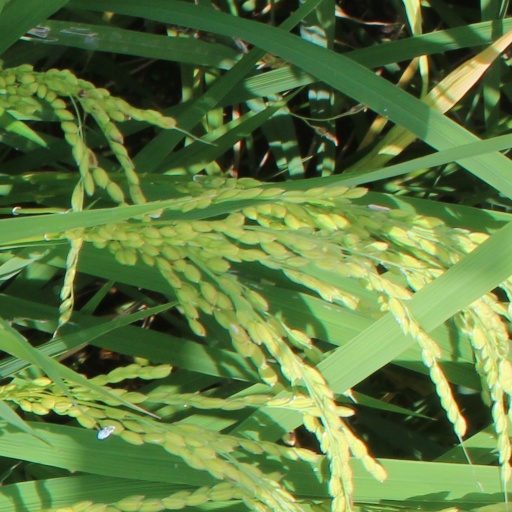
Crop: rice